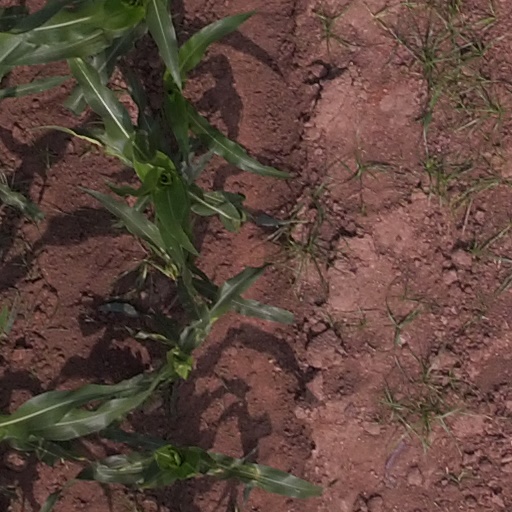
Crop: maize; corn